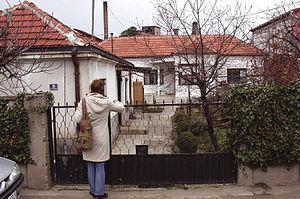
Les monuments culturels protégés constituent une catégorie de monuments de Serbie inscrits sur une liste de monuments bénéficiant de la protection de l'État. Il s'agit d'une troisième catégorie de monuments protégés classés, par leur importance, après les monuments culturels d'importance exceptionnelle et les monuments culturels de grande importance.
La maison familiale de Branko Miljković à Niš se trouve à Niš, dans la municipalité de Medijana et dans le district de Nišava, en Serbie. Elle est inscrite sur la liste des monuments culturels protégés de la République de Serbie.
Branko Miljković est un poète serbe. Il a connu une grande célébrité en Yougoslavie et dans les pays d'Europe de l'Est.